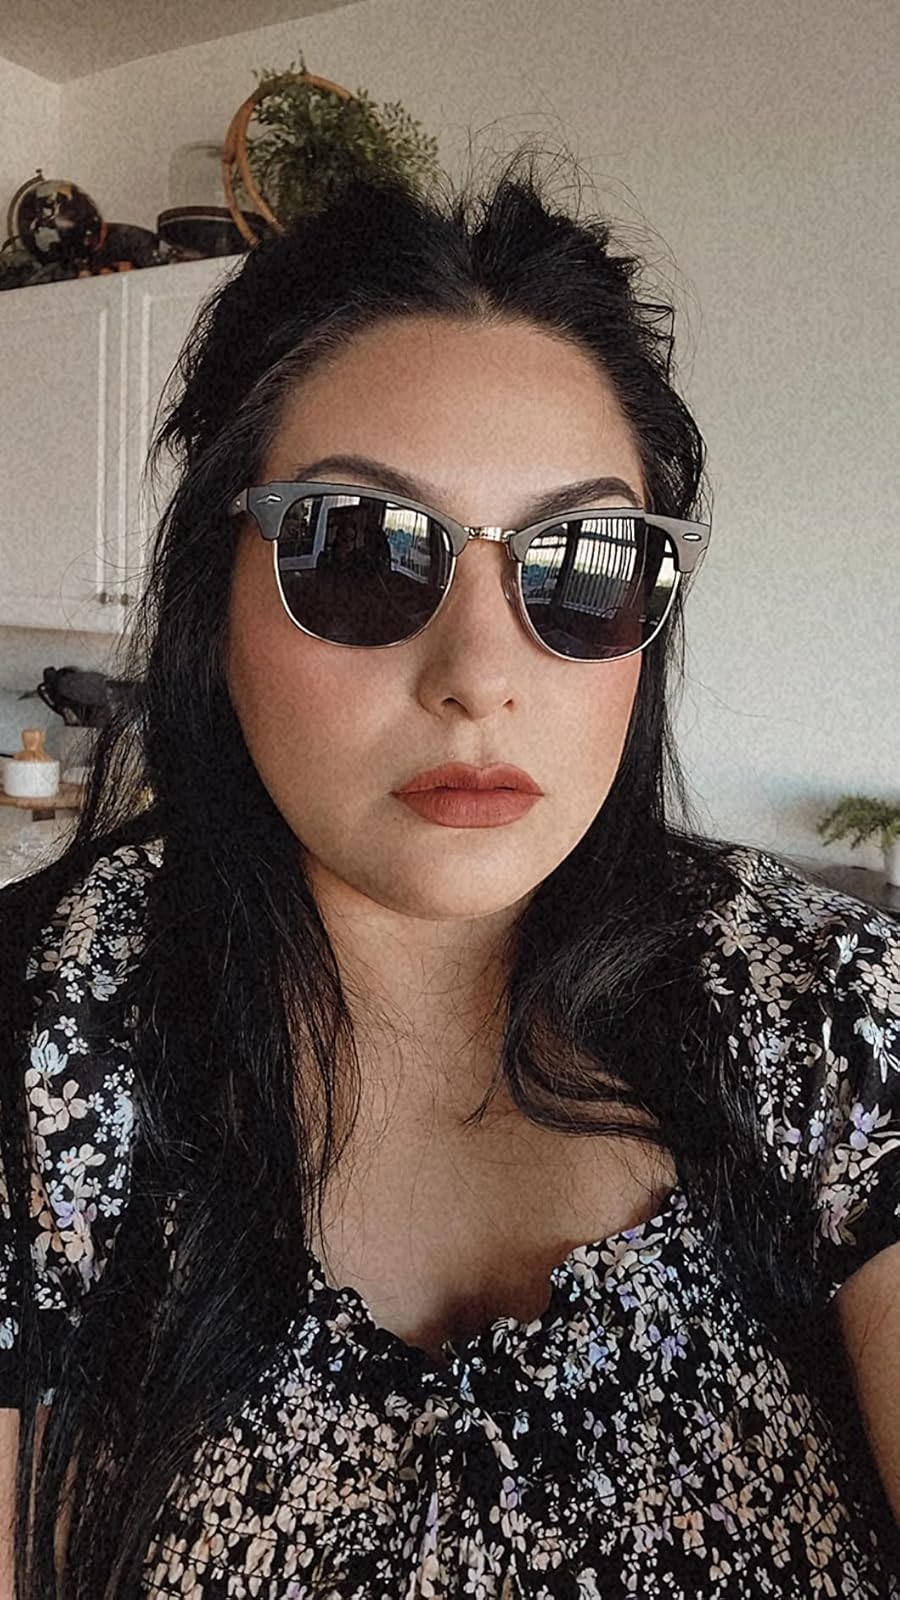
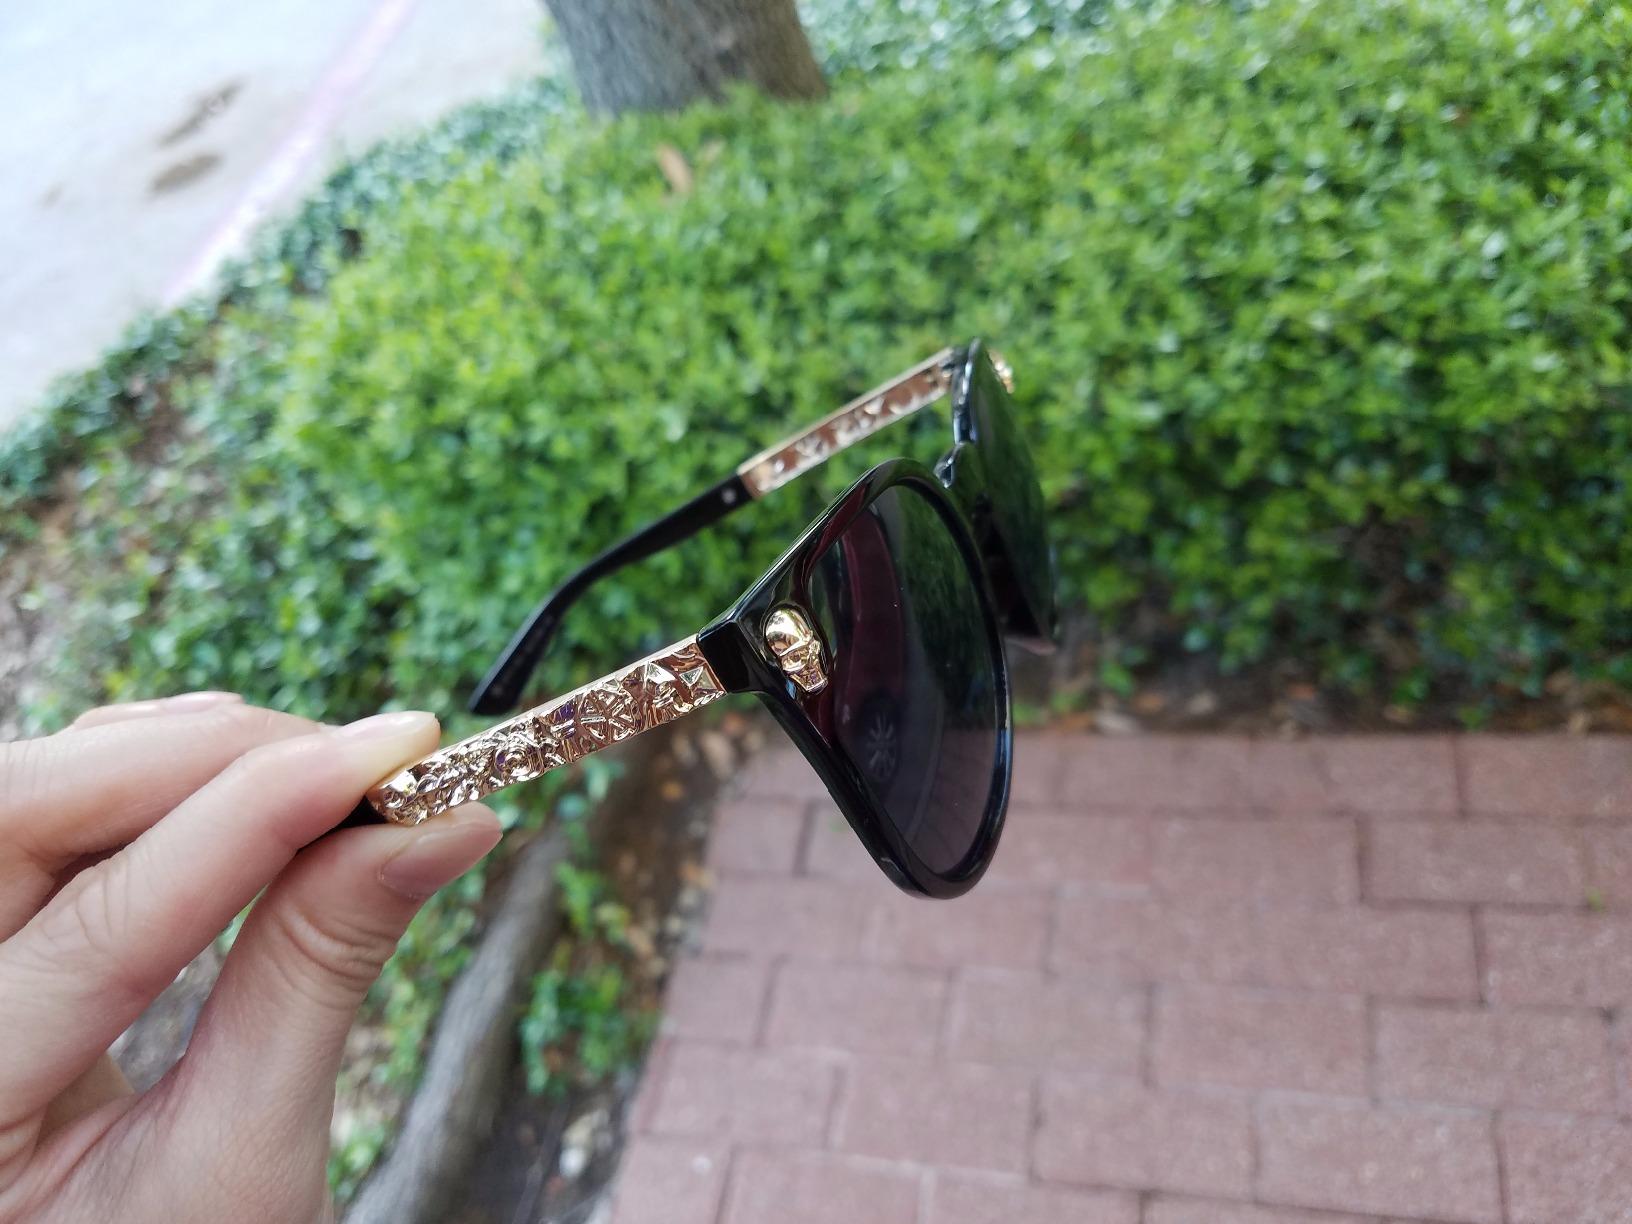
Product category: accessories_sunglasses
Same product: no